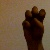
The image shows a hand gesture representing the letter 'E' in Indian Sign Language.